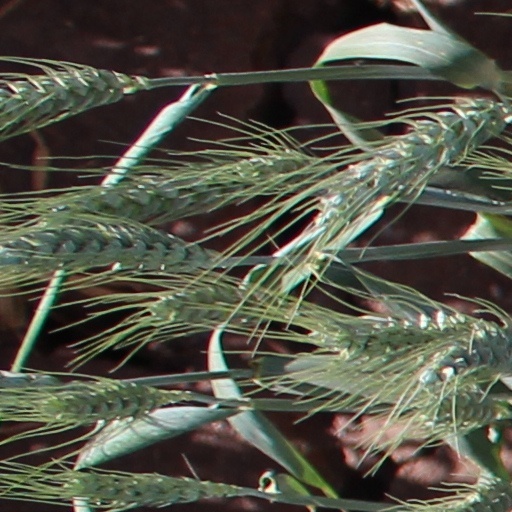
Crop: wheat